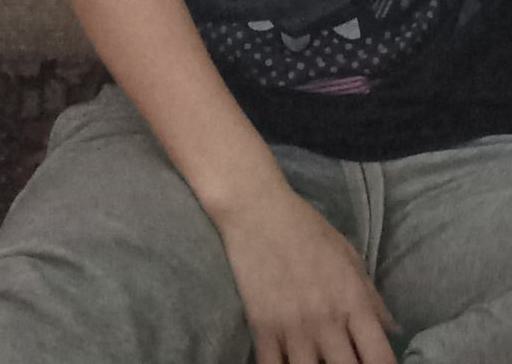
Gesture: no_gesture